Kent Industrial District

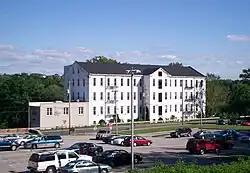
The former Alpaca Mill, known locally as the "Silk Mill" along River Street (SR 43). Today it is home of the Silk Mill Apartments.

In one of his first ventures as a businessman, Marvin Kent helped organize a group of investors to form the Franklin Mills Cotton Company in 1851. The group set out building a factory on the site of the silk mill, which had only been excavated in the 1830s before being abandoned. The exterior of the building was completed by the summer of 1852, but shortly thereafter the main investors pulled out and the company collapsed. Only the outside of the five-story building was completed while the inside remained unfinished for over twenty years. In 1878, James Turner came from Jamestown, New York, to seek a new location for an alpaca mill. After agreements were put in place with Marvin Kent, construction started on improvements to the building, which included a finished interior and a new water wheel for power. The mill opened September 4, 1879, and later included worsted goods. It would operate there for 10 years before moving to Cleveland in 1889. Later, from 1914 to 1928, the building served as a factory for the manufacturing of shirtwaists by the Cleveland-based L.N. Gross Company, operating as "The L.N. Gross Co. Shirt Waist Factory". By 1928, the factory employed 150 women and girls and the company was looking to expand. They eventually built their own building down the street.